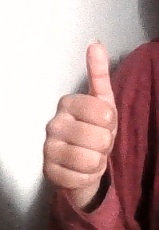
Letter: aleff